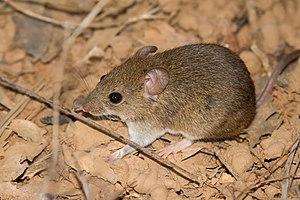
Necromys est un genre de rongeurs d'Amérique du Sud appartenant à la sous-famille des Sigmodontinae. Il est proche du genre Akodon.